Siege of Pemaquid (1689)

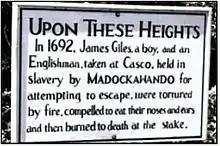
Sign at site of death of John Gyles' brother, Dyce Head Lighthouse Rd., Castine, Maine

Massachusetts responded to the raid by sending out 600 men to the border region. Led by Major Jeremiah Swaine of Reading, Massachusetts, the soldiers' met on August 28, 1689, and then scoured the region. The natives killed 10 of Swaine's men at Falmouth. Despite Swaine's presence, the natives attacked Oyster River (Durham, New Hampshire) and killed 21 and taking several captive. Swaine was then replaced by Major Benjamin Church.